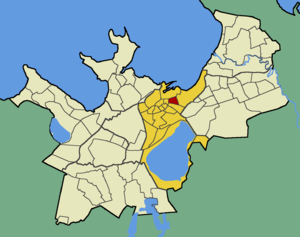
Raua est un quartier du district de Kesklinn à Tallinn en Estonie.